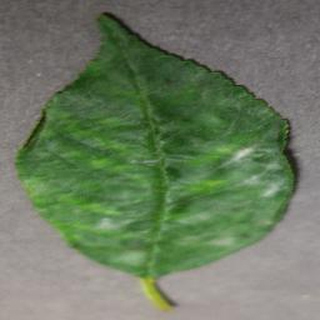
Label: cherry_powdery_mildew